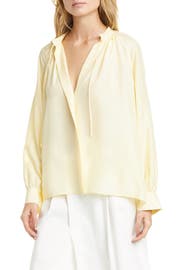
present poetically in this silken top that s a tastefully refined version of the classic style